Regina Raull

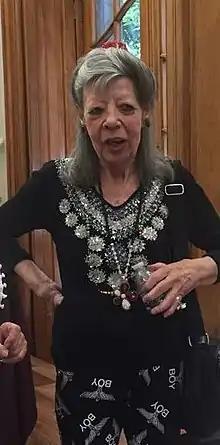

Regina Raull (born Regina Margarita Raull Martin, 12 February 1928 – 14 November 2019) was a Spanish painter with residence in Mexico City.